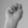
ASL letter: N